Jonagold

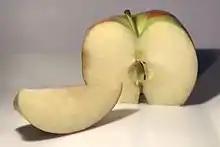
Sliced Jonagold

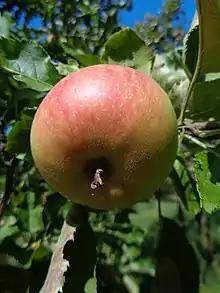
A Jonagold ripening on a tree

Jonagold is a cultivar of apple that is a cross between the crisp Golden Delicious and the blush-crimson Jonathan; the name "Jonagold" is a portmanteau of these two variety names. It was developed in 1943 in New York State Agricultural Experiment Station of Cornell University's College of Agriculture and Life Sciences, selected as N.Y. 43013-1 in 1953, officially released in 1968 by Roger Way.